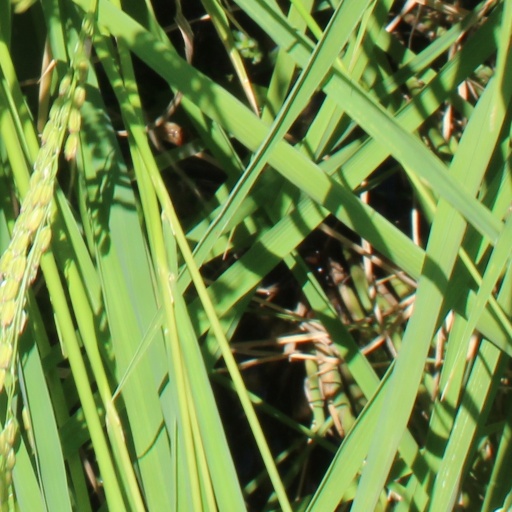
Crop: rice